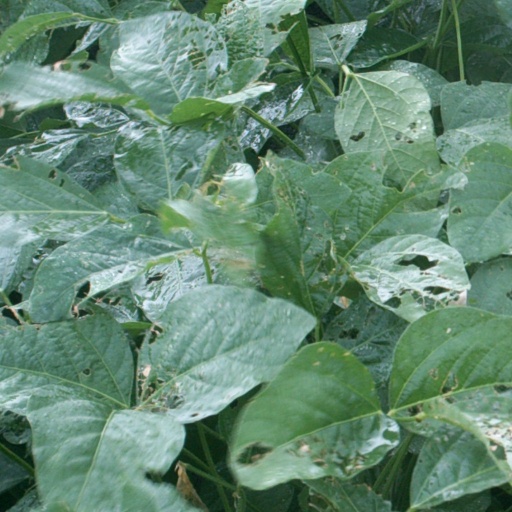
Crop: soybean